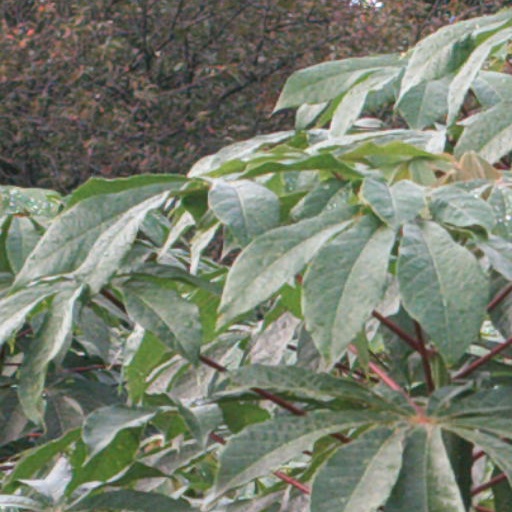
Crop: cassava